Transport in French Guiana

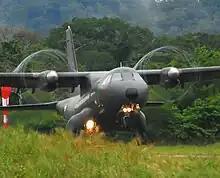
CASA/IPTN CN-235 taking off from Maripasoula Airport

The main international airport of French Guiana is Cayenne – Félix Eboué Airport. The secondary international airport is the Saint-Laurent-du-Maroni Airport.